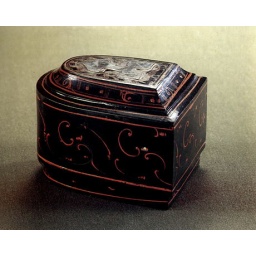
Lacquered box in horse hoof shape